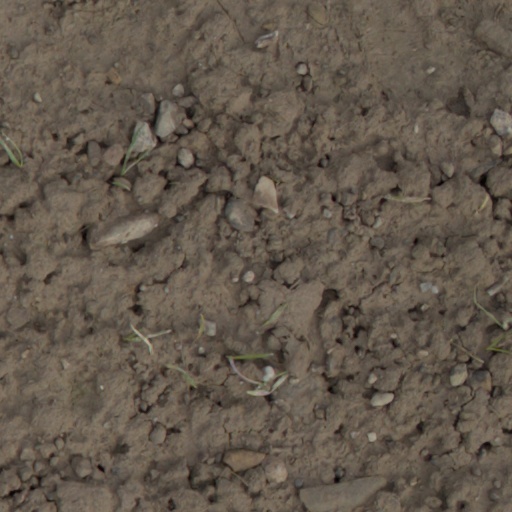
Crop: wheat